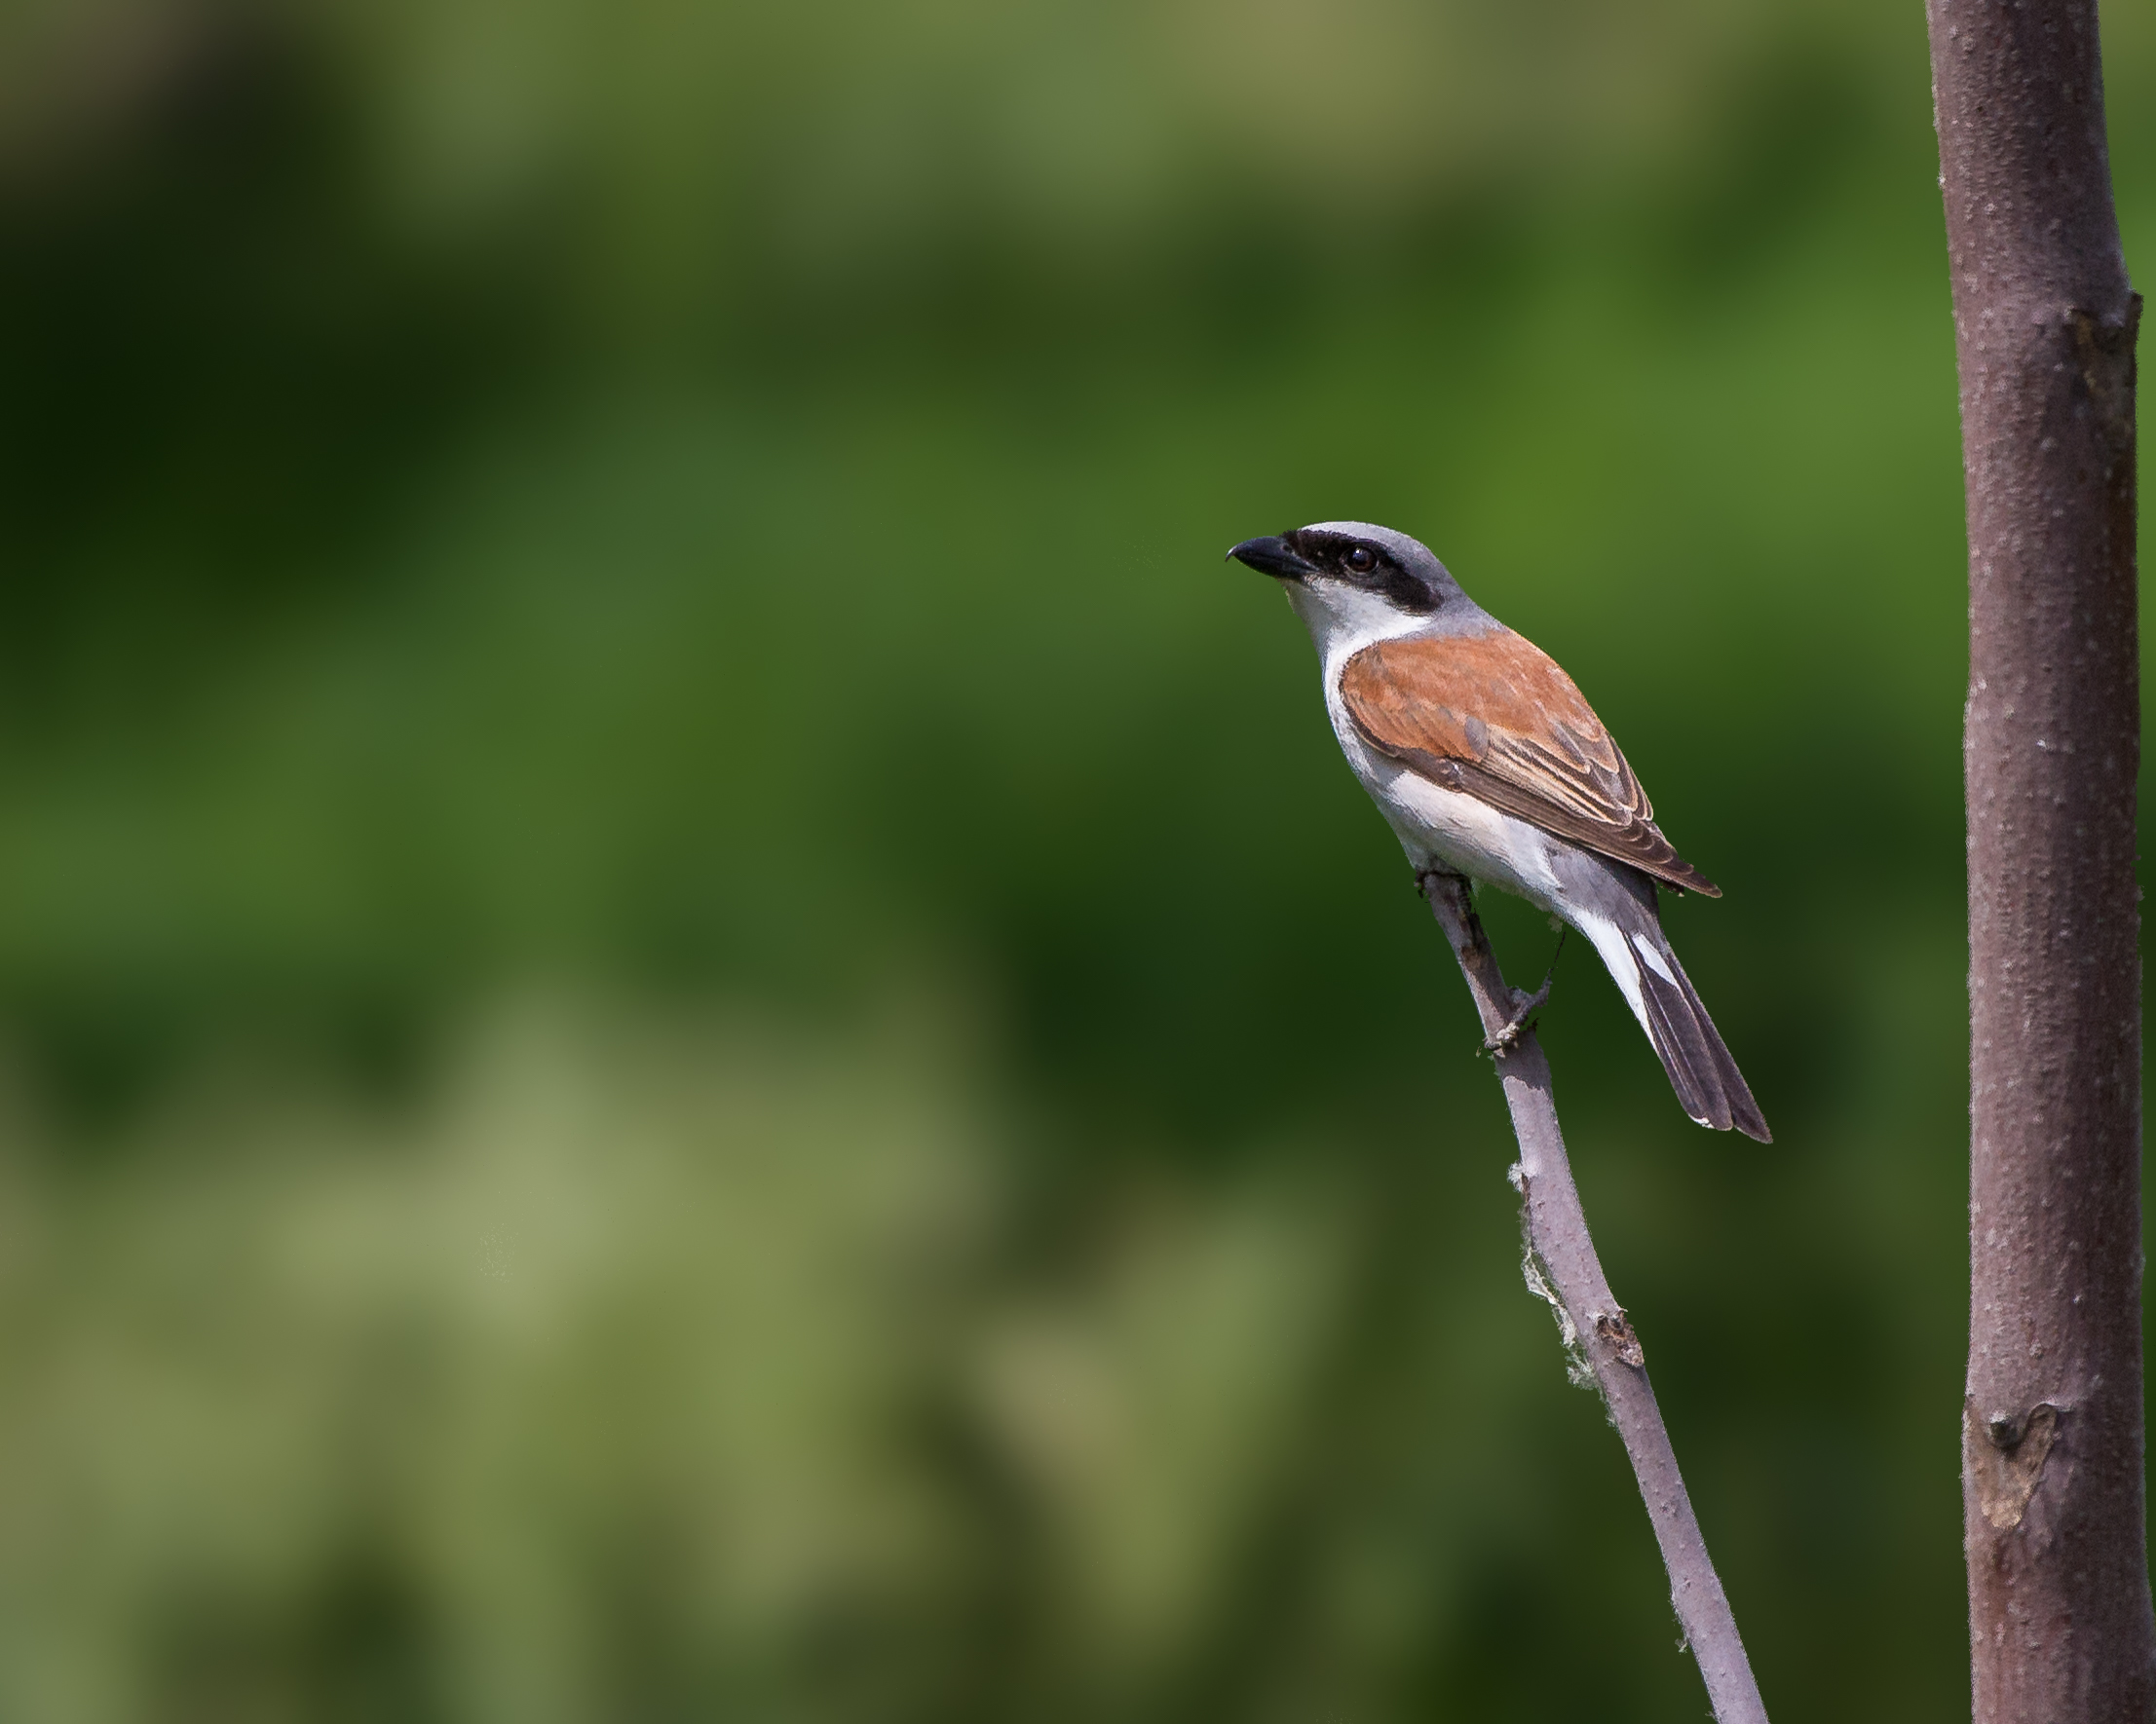
nature, branch, bird, wing, wildlife, beak, fauna, close up, vertebrate, hungary, andymorffew, morffew, redbackedshrike, old world flycatcher, perching bird